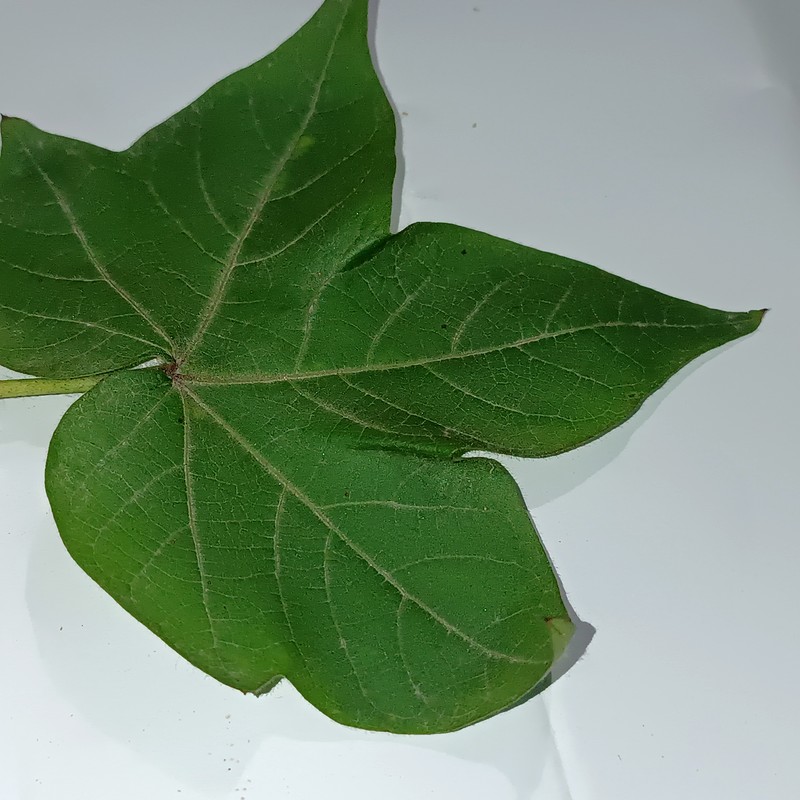
Label: Healthy Leaf